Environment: real
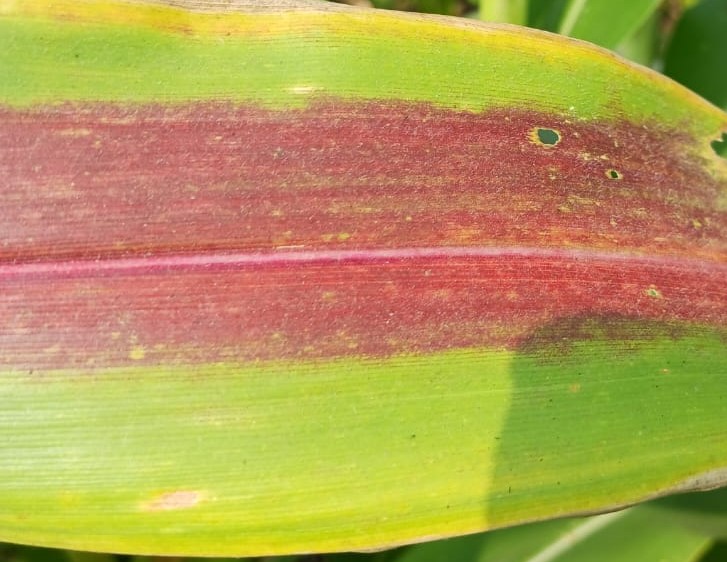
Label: phosphorus_deficiency